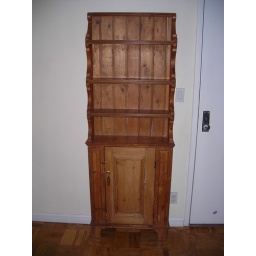
$290 for 19th Century English pine hutch/cupboard. Great for entryway. Valued by a NYC auction house at $300-500.